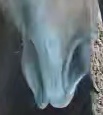
Face region: mouth_nostrils (mouth_chin_nostrils_and_profile)
Pain indicator: obviously_present